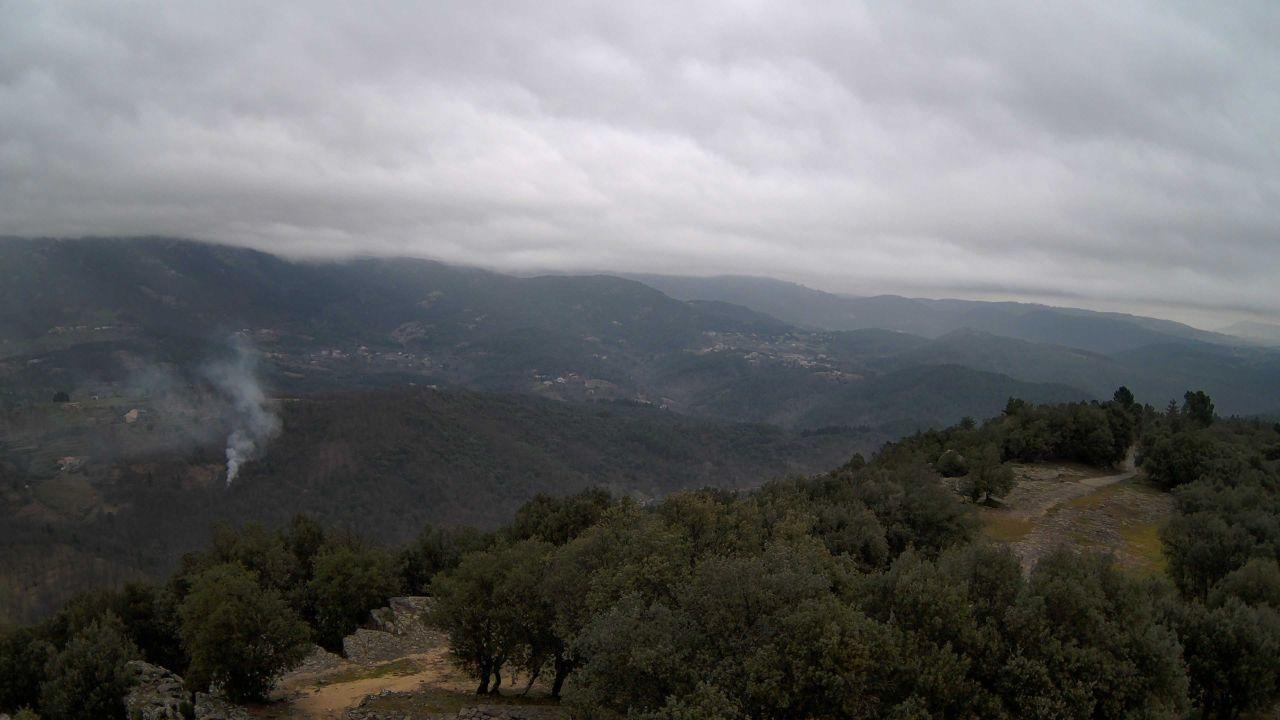
Fire: no
Smoke: yes